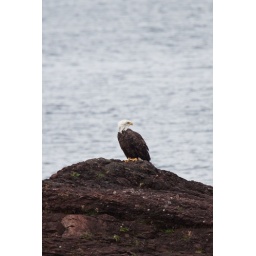
A wet bird sitting on a rock in Lake Superior in a drizzle.